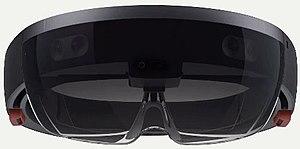
Microsoft HoloLens est une paire de lunettes de réalité mixte permettant de simuler des hologrammes qui s’intègrent dans le champ de vision de l’utilisateur. Microsoft l'a présenté lors de la conférence Windows 10: The Next Chapter le 21 janvier 2015. Il fait partie du projet Windows Holographic, une plateforme dédiée à la réalité augmentée et intégrée à Windows 10.